Agronomic Research Station, Chalakudy

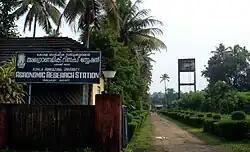
Agronomic Research Station in Chalakudy

Agronomic Research Station, Chalakudy is a research Station under the Central Zone of Kerala Agricultural University at Chalakudy in Thrissur district of Kerala, India.